Organ concertos, Op. 4 (Handel)

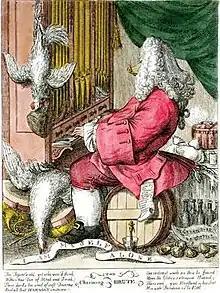
Joseph Goupy, 1754: Caricature of Handel playing a chamber organ.

Handel's six organ concertos were published in 1738 by John Walsh as the composer's Opus 4. The four concertos HWV 290–293